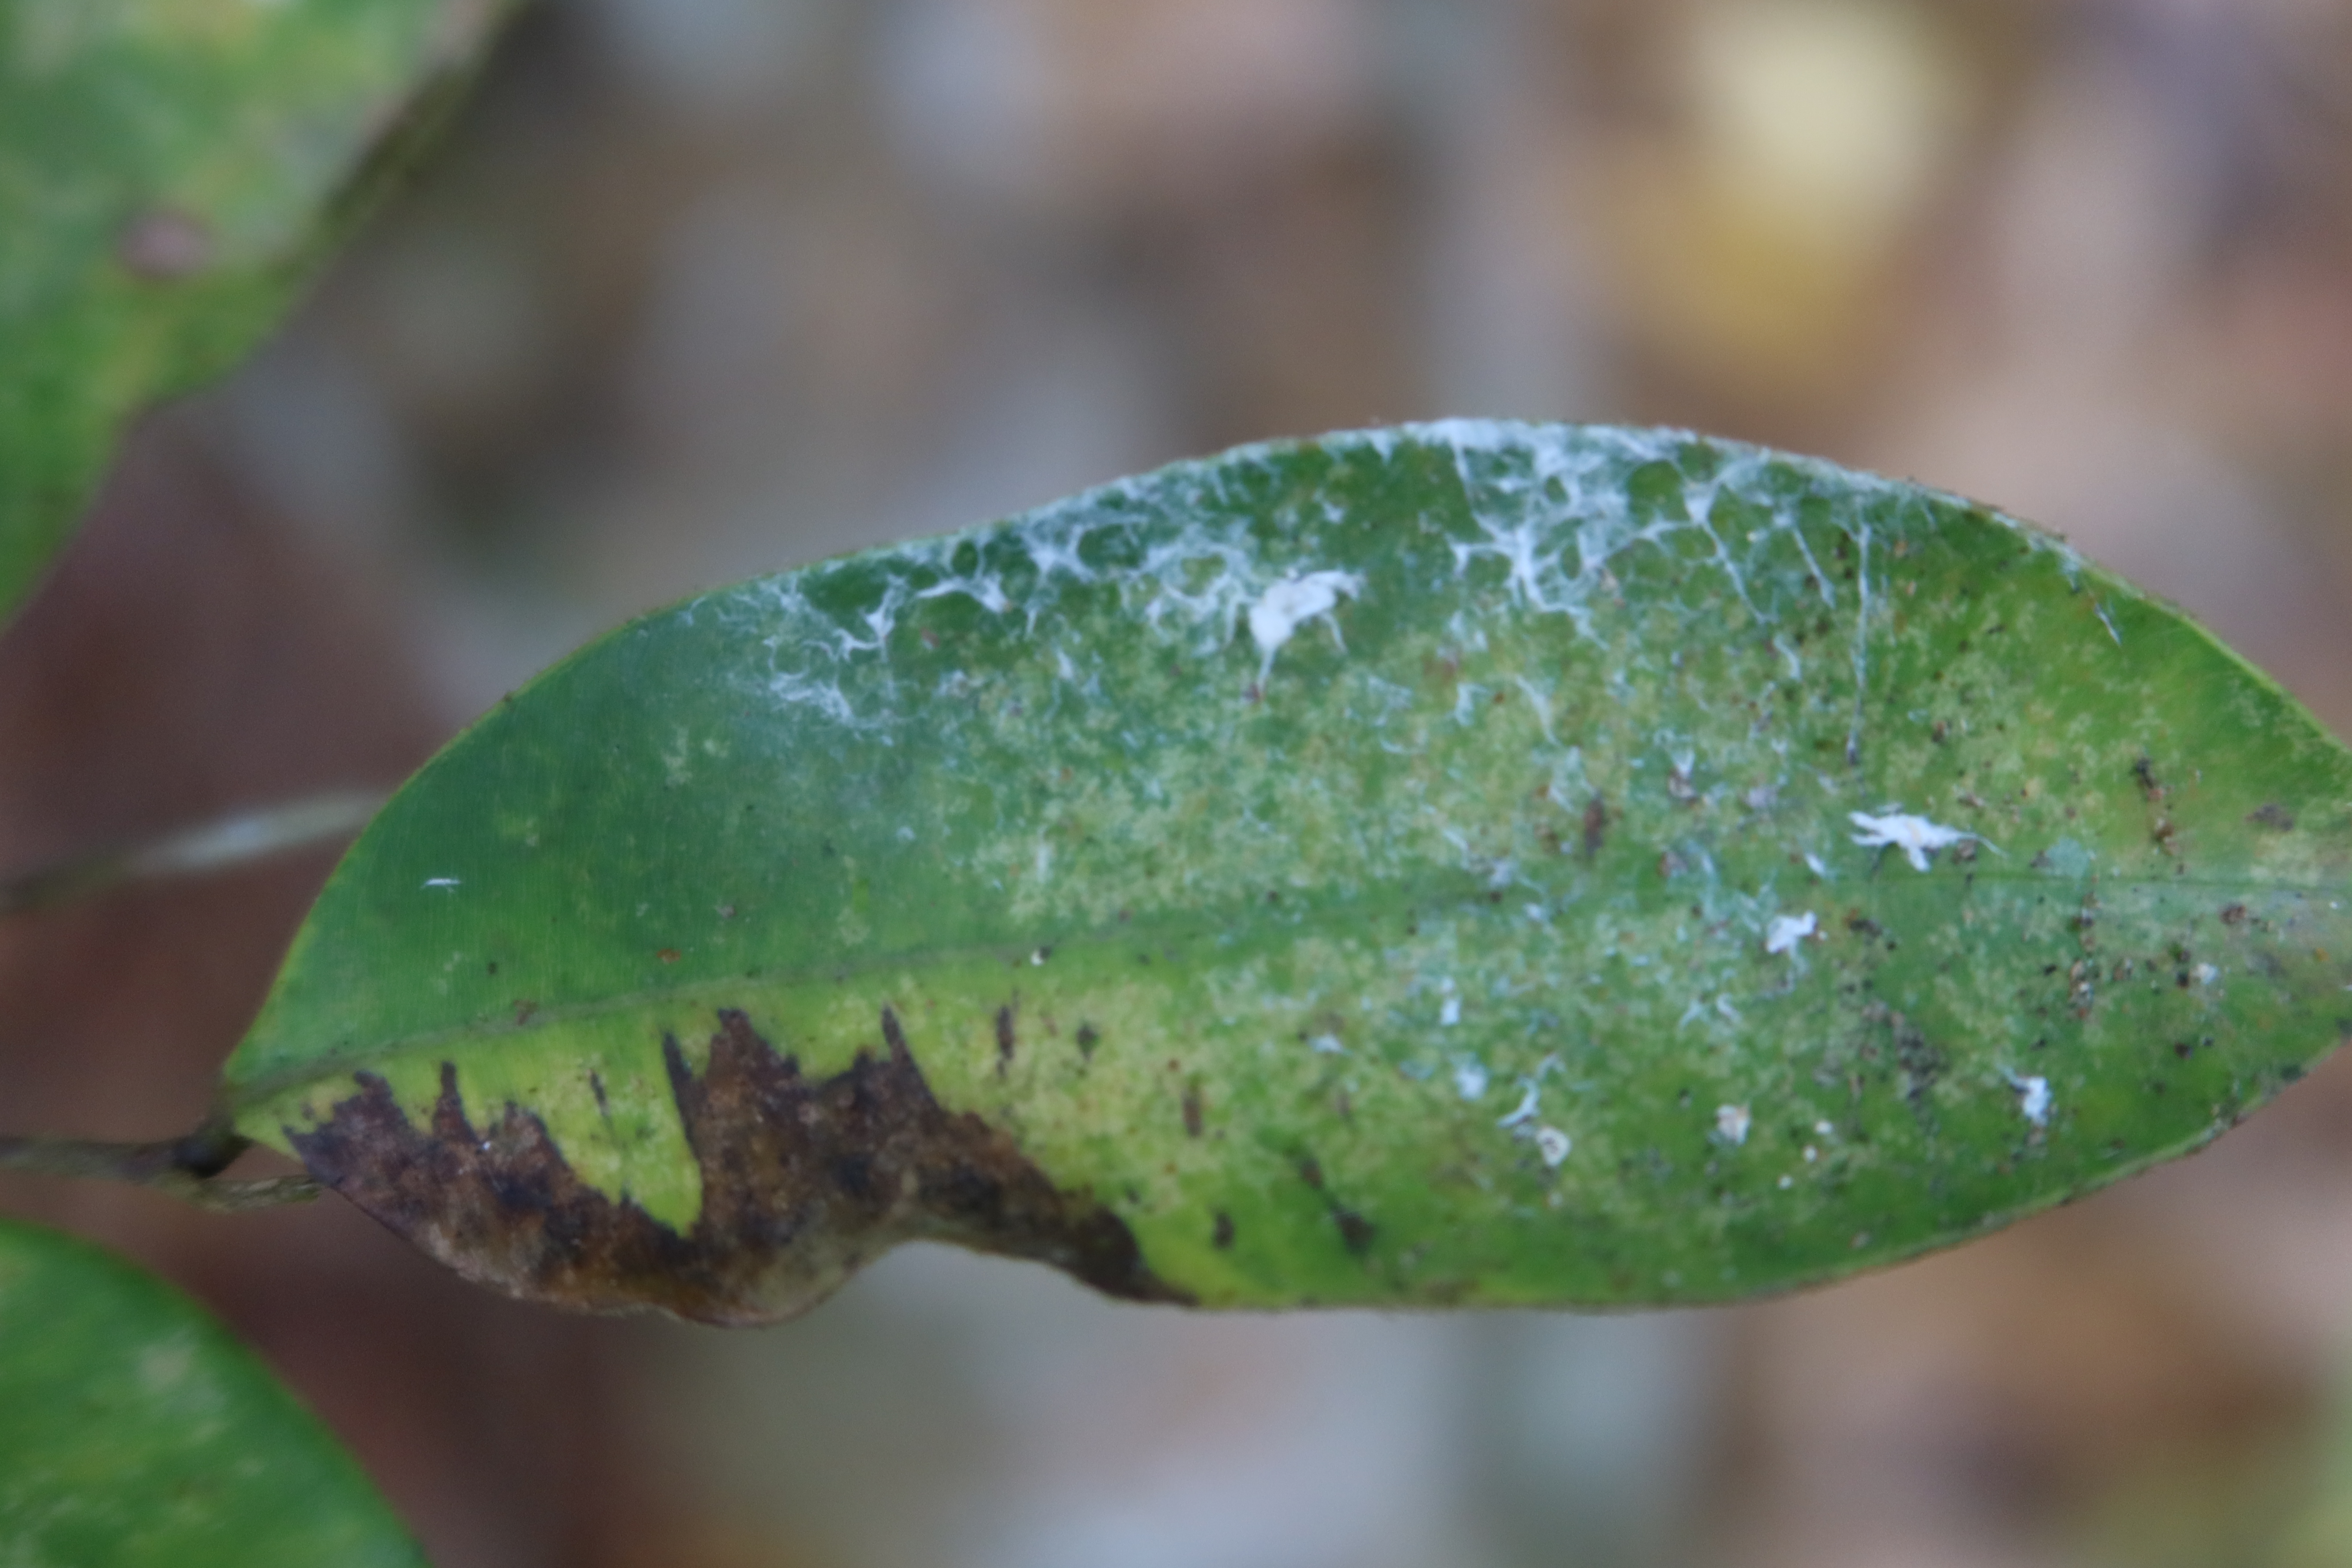
Label: Black spots